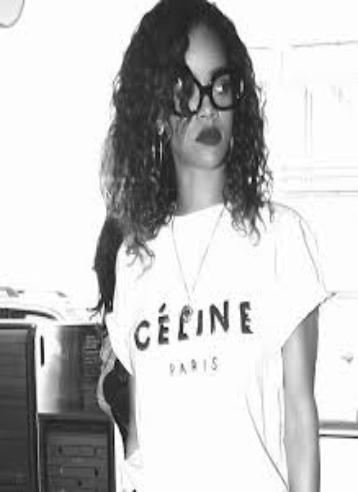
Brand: Celine
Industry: Clothes